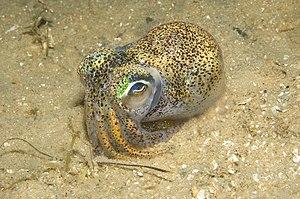
Euprymna est un genre de petits céphalopodes appartenant à la famille des Sepiolidae, famille apparentée aux seiches.